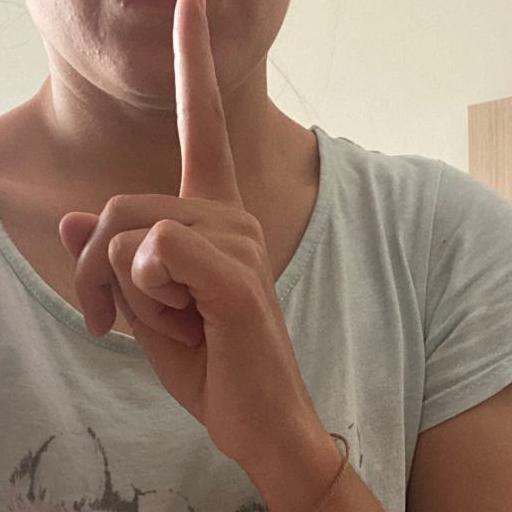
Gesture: mute